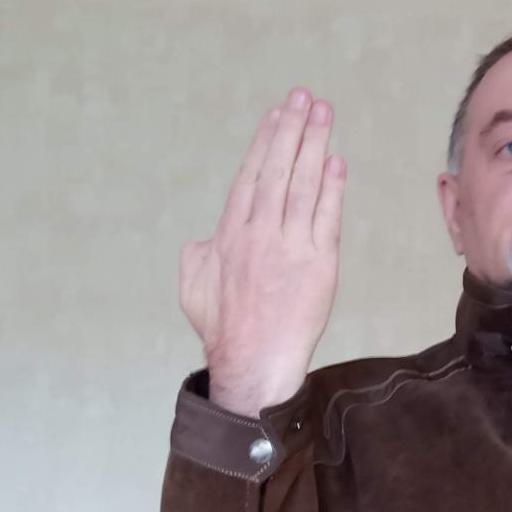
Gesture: stop_inverted